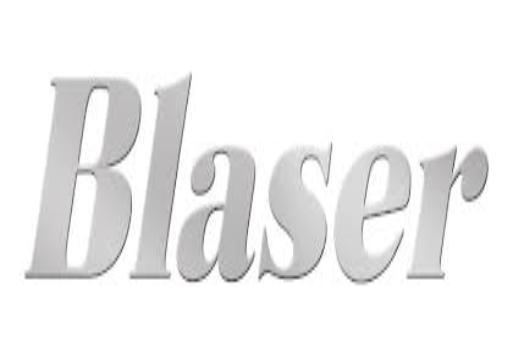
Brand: Blaser
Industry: Necessities